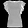
Label: Shirt